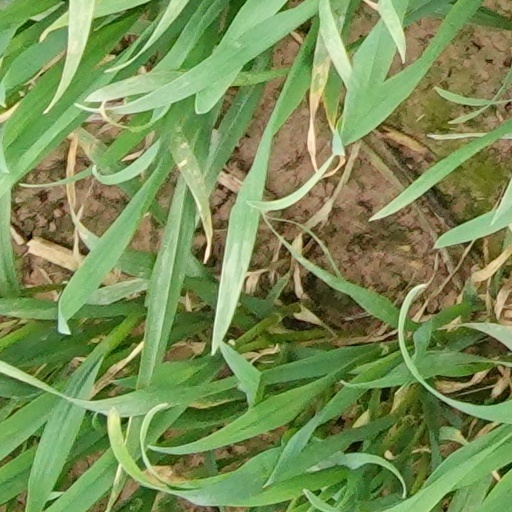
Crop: wheat